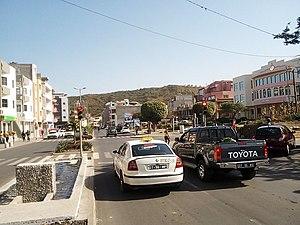
Avenida Liberdade